Hugel & Fils

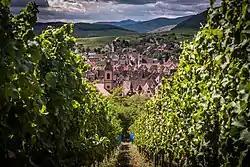
In the foreground the Schoenenbourg vineyard above Riquewihr, where Hugel's top Riesling is grown

Hugel & Fils hold slightly over , all located around Riquewihr and almost half in vineyards allowed the Alsace Grand Cru designation. In addition, grapes from over of Alsace vineyards are bought in for the négociant business.